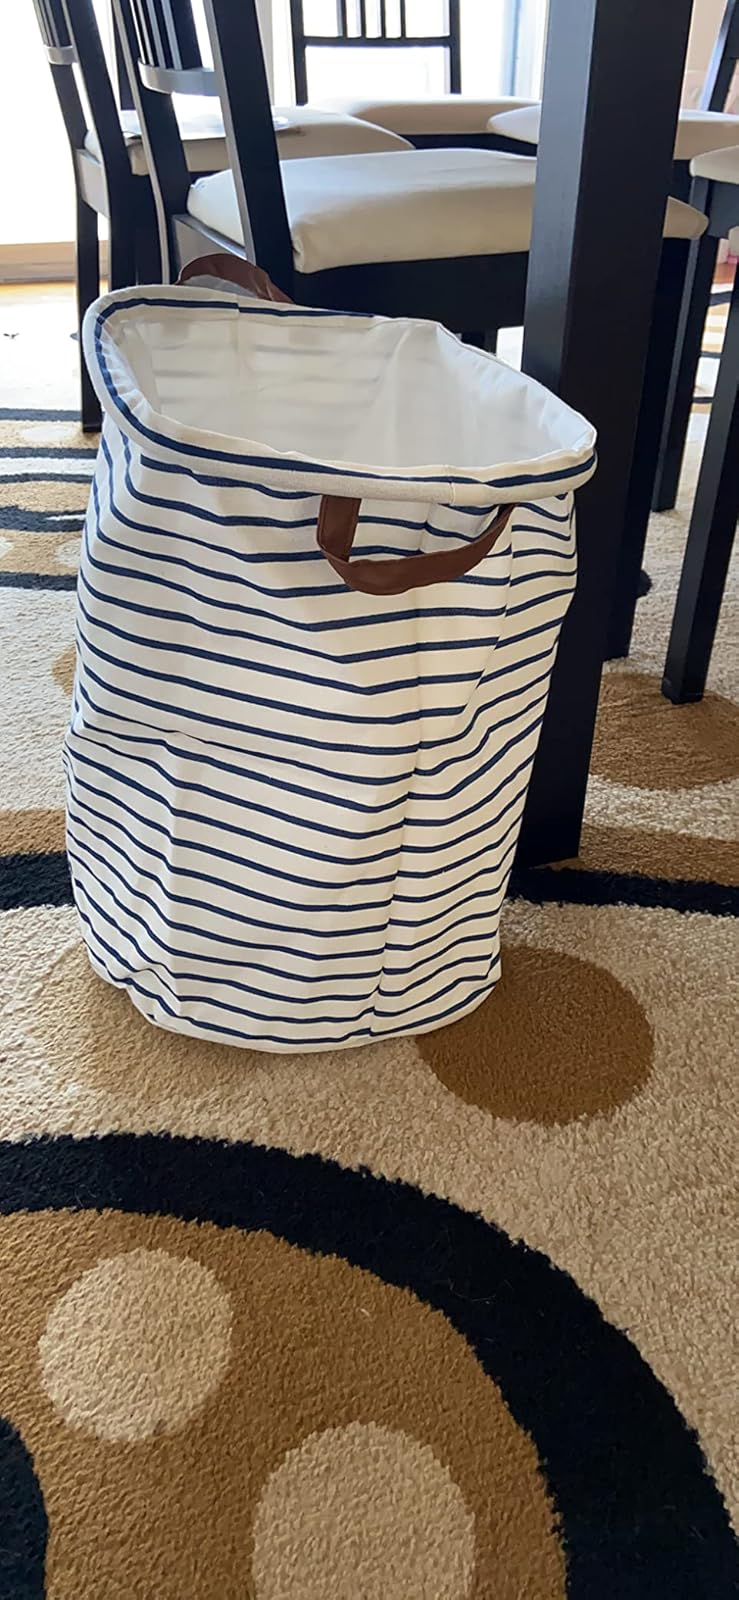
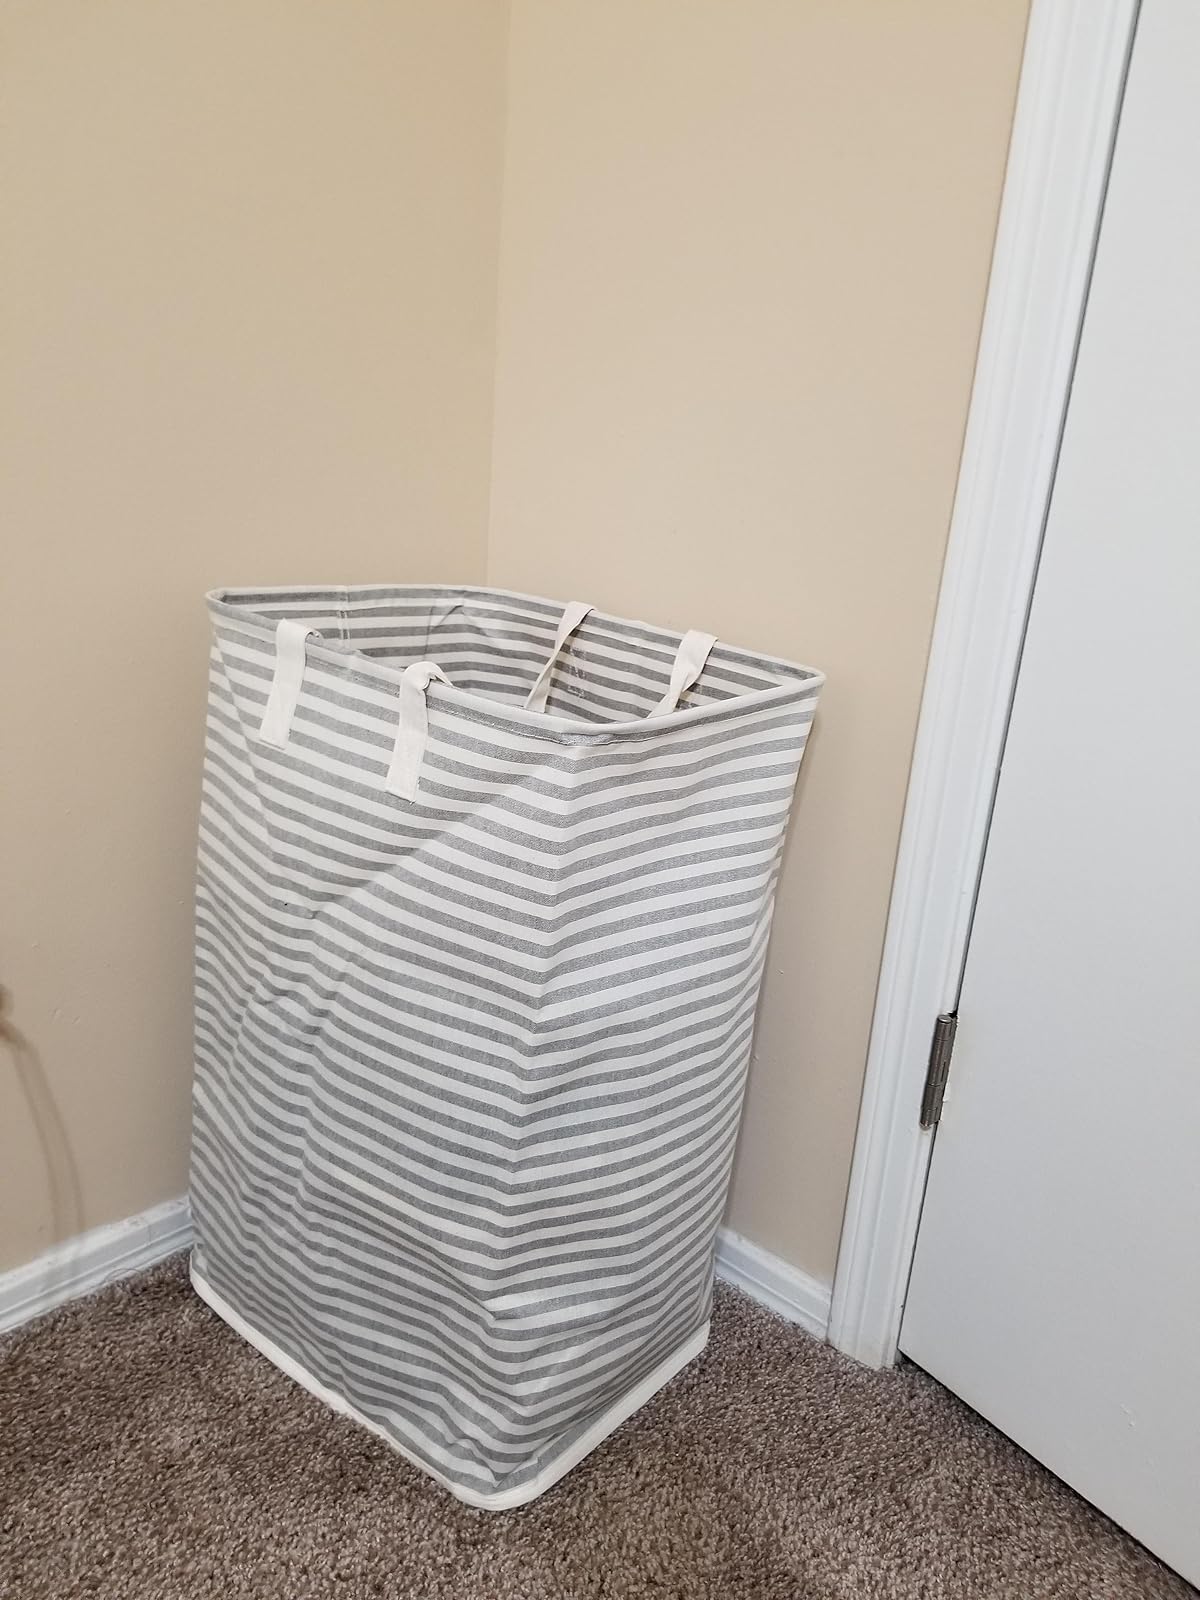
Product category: items_hamper
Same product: no